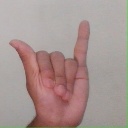
अक्षर: य